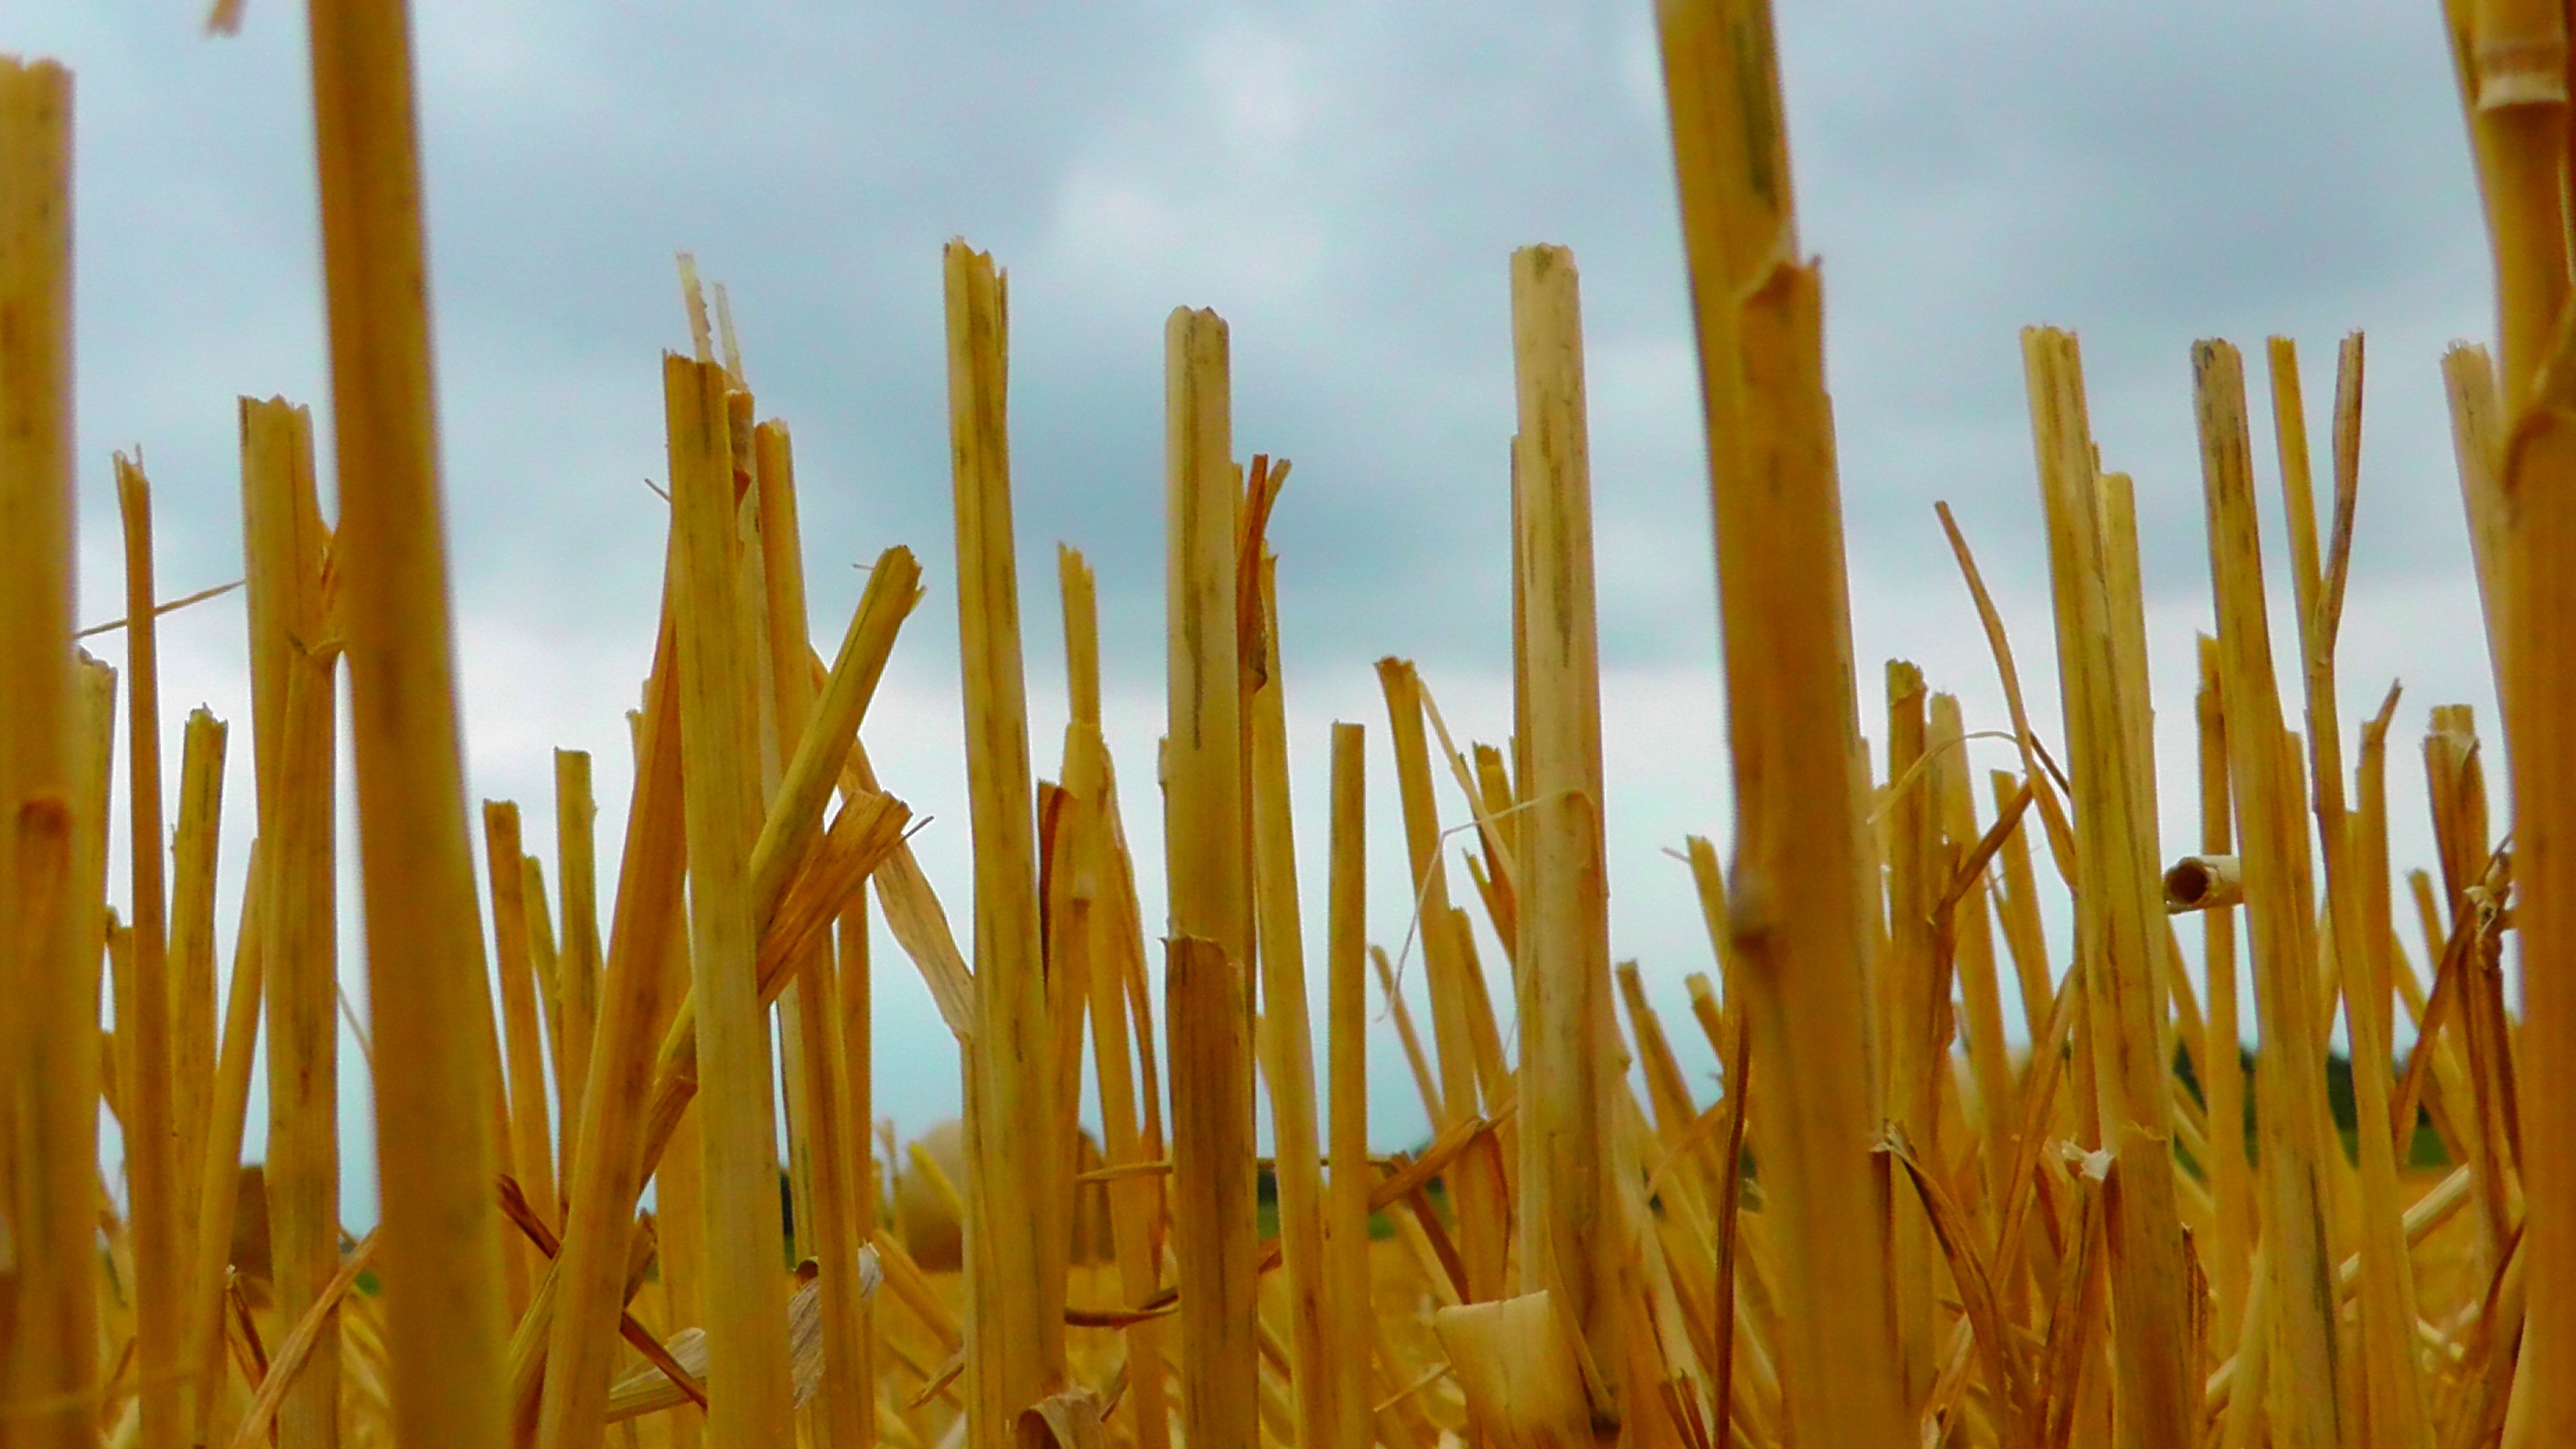
landscape, nature, grass, plant, sky, field, wheat, grain, prairie, sunlight, morning, flower, summer, ripe, food, harvest, crop, ear, yellow, agriculture, close, wheat field, straws, gold, cornfield, cereals, arable, halme, flowering plant, grass family, plant stem, land plant, phragmites